The Most Dangerous Game (1932 film)

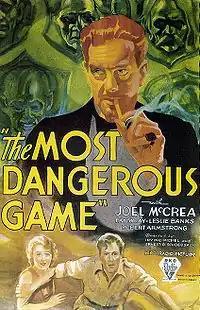
Theatrical release poster for "The Most Dangerous Game" (1932)

Ultimately, Rainsford is the lone survivor, able to swim ashore to a small island nearby. He notices the channel lights off the shoreline change, and suspects the ship was deliberately led off course to its doom. Rainsford stumbles across a chateau where he becomes the guest of the expatriate Russian Count Zaroff, a fellow hunting enthusiast, who is familiar with Rainsford and the books he wrote about hunting. Zaroff says four other earlier shipwrecked survivors are also his guests: Eve Trowbridge, her alcoholic brother Martin, and two sailors.